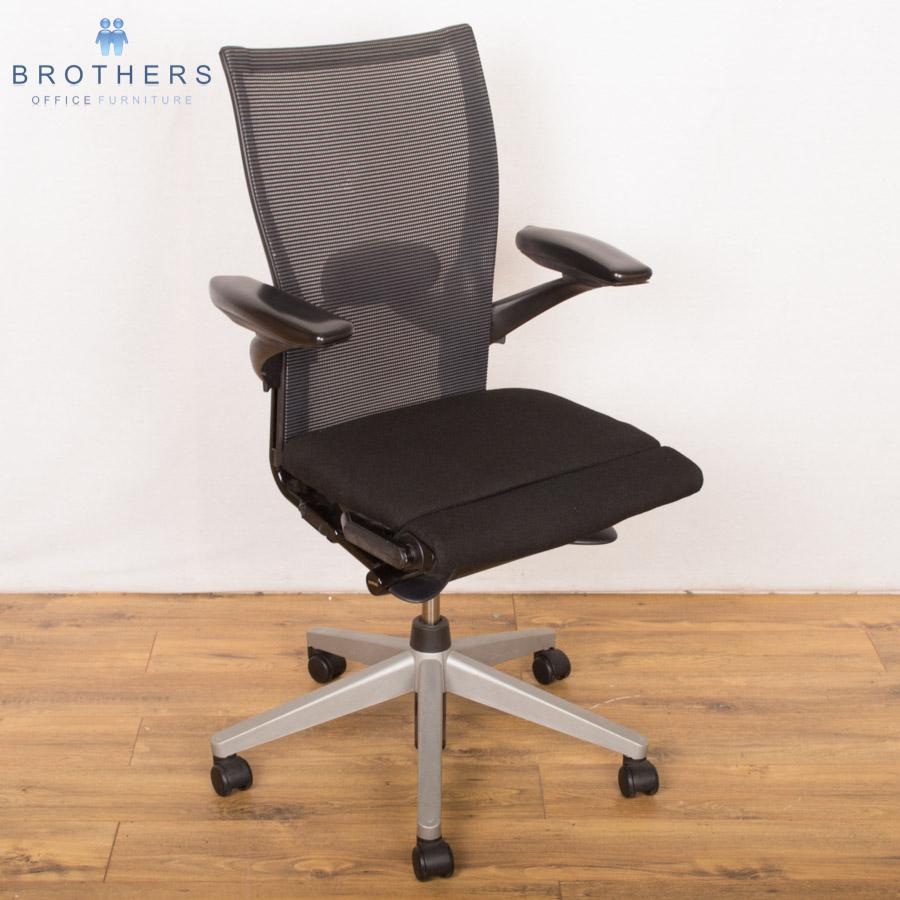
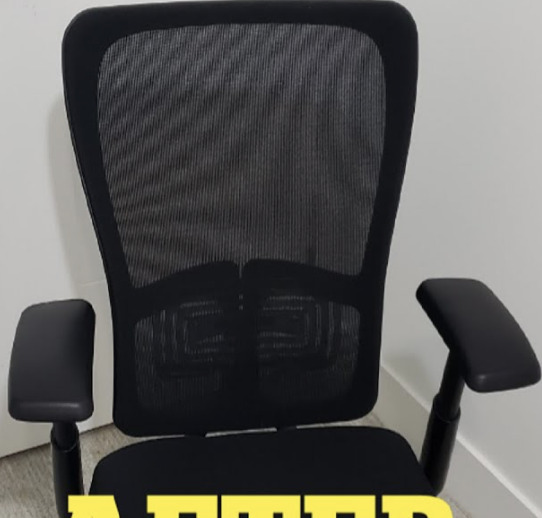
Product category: items_chair
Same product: no